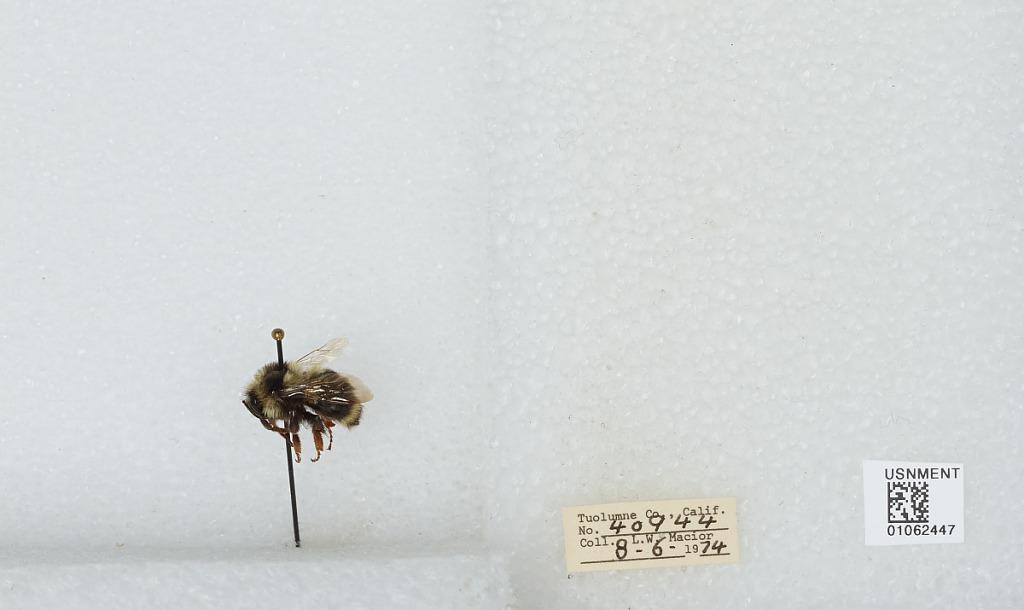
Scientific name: Bombus bifarius nearcticus
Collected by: L. Macior
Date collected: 1974-8-6
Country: United States
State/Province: California
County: Tuolumne
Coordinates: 38.02, -119.93